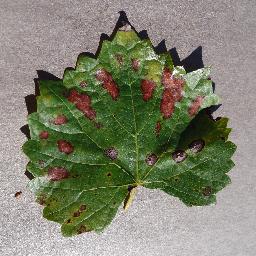
Label: Grape___Esca_(Black_Measles)